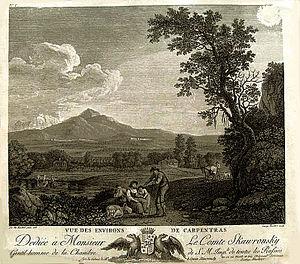
Gravure de Georges Abraham Hackert d'après une peinture de Jacob Philippe Hackert 4e quart du XVIIIe siècle Musée de Vendôme
Le mont Ventoux est un sommet situé dans le département français de Vaucluse en région Provence-Alpes-Côte d'Azur. Culminant à 1 910 mètres, il fait environ 25 kilomètres de long sur un axe est-ouest pour 15 kilomètres de large sur un axe nord-sud. Surnommé le Géant de Provence ou le mont Chauve, il est le point culminant des monts de Vaucluse et le plus haut sommet de Vaucluse. Son isolement géographique le rend visible sur de grandes distances. Il constitue la frontière linguistique entre le nord et le sud-occitan.
Jacob Philipp Hackert né le 15 septembre 1737 à Prenzlau et mort le 28 avril 1807 à San Piero di Careggi est un peintre paysagiste prussien néoclassique.